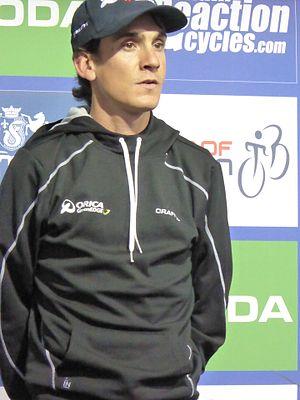
Amets Txurruka Ansola est un coureur cycliste espagnol. Professionnel de 2006 à 2016, il a remporté le Tour des Asturies en 2013, le Tour du Gévaudan Languedoc-Roussillon en 2014, et le Prix de la combativité du Tour de France 2007.